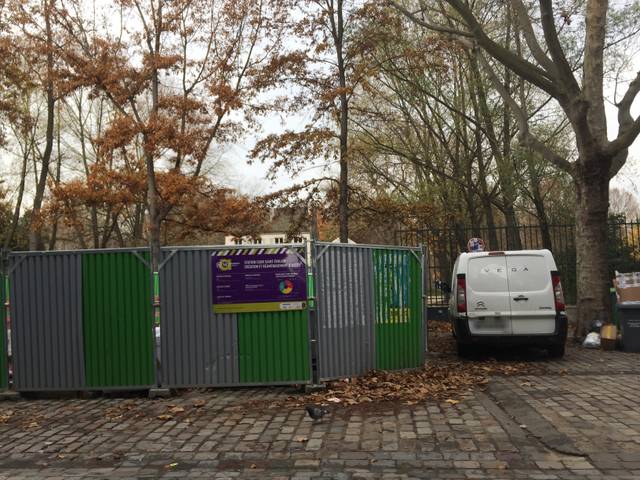
Region: France
Coordinates: 48.833, 2.386